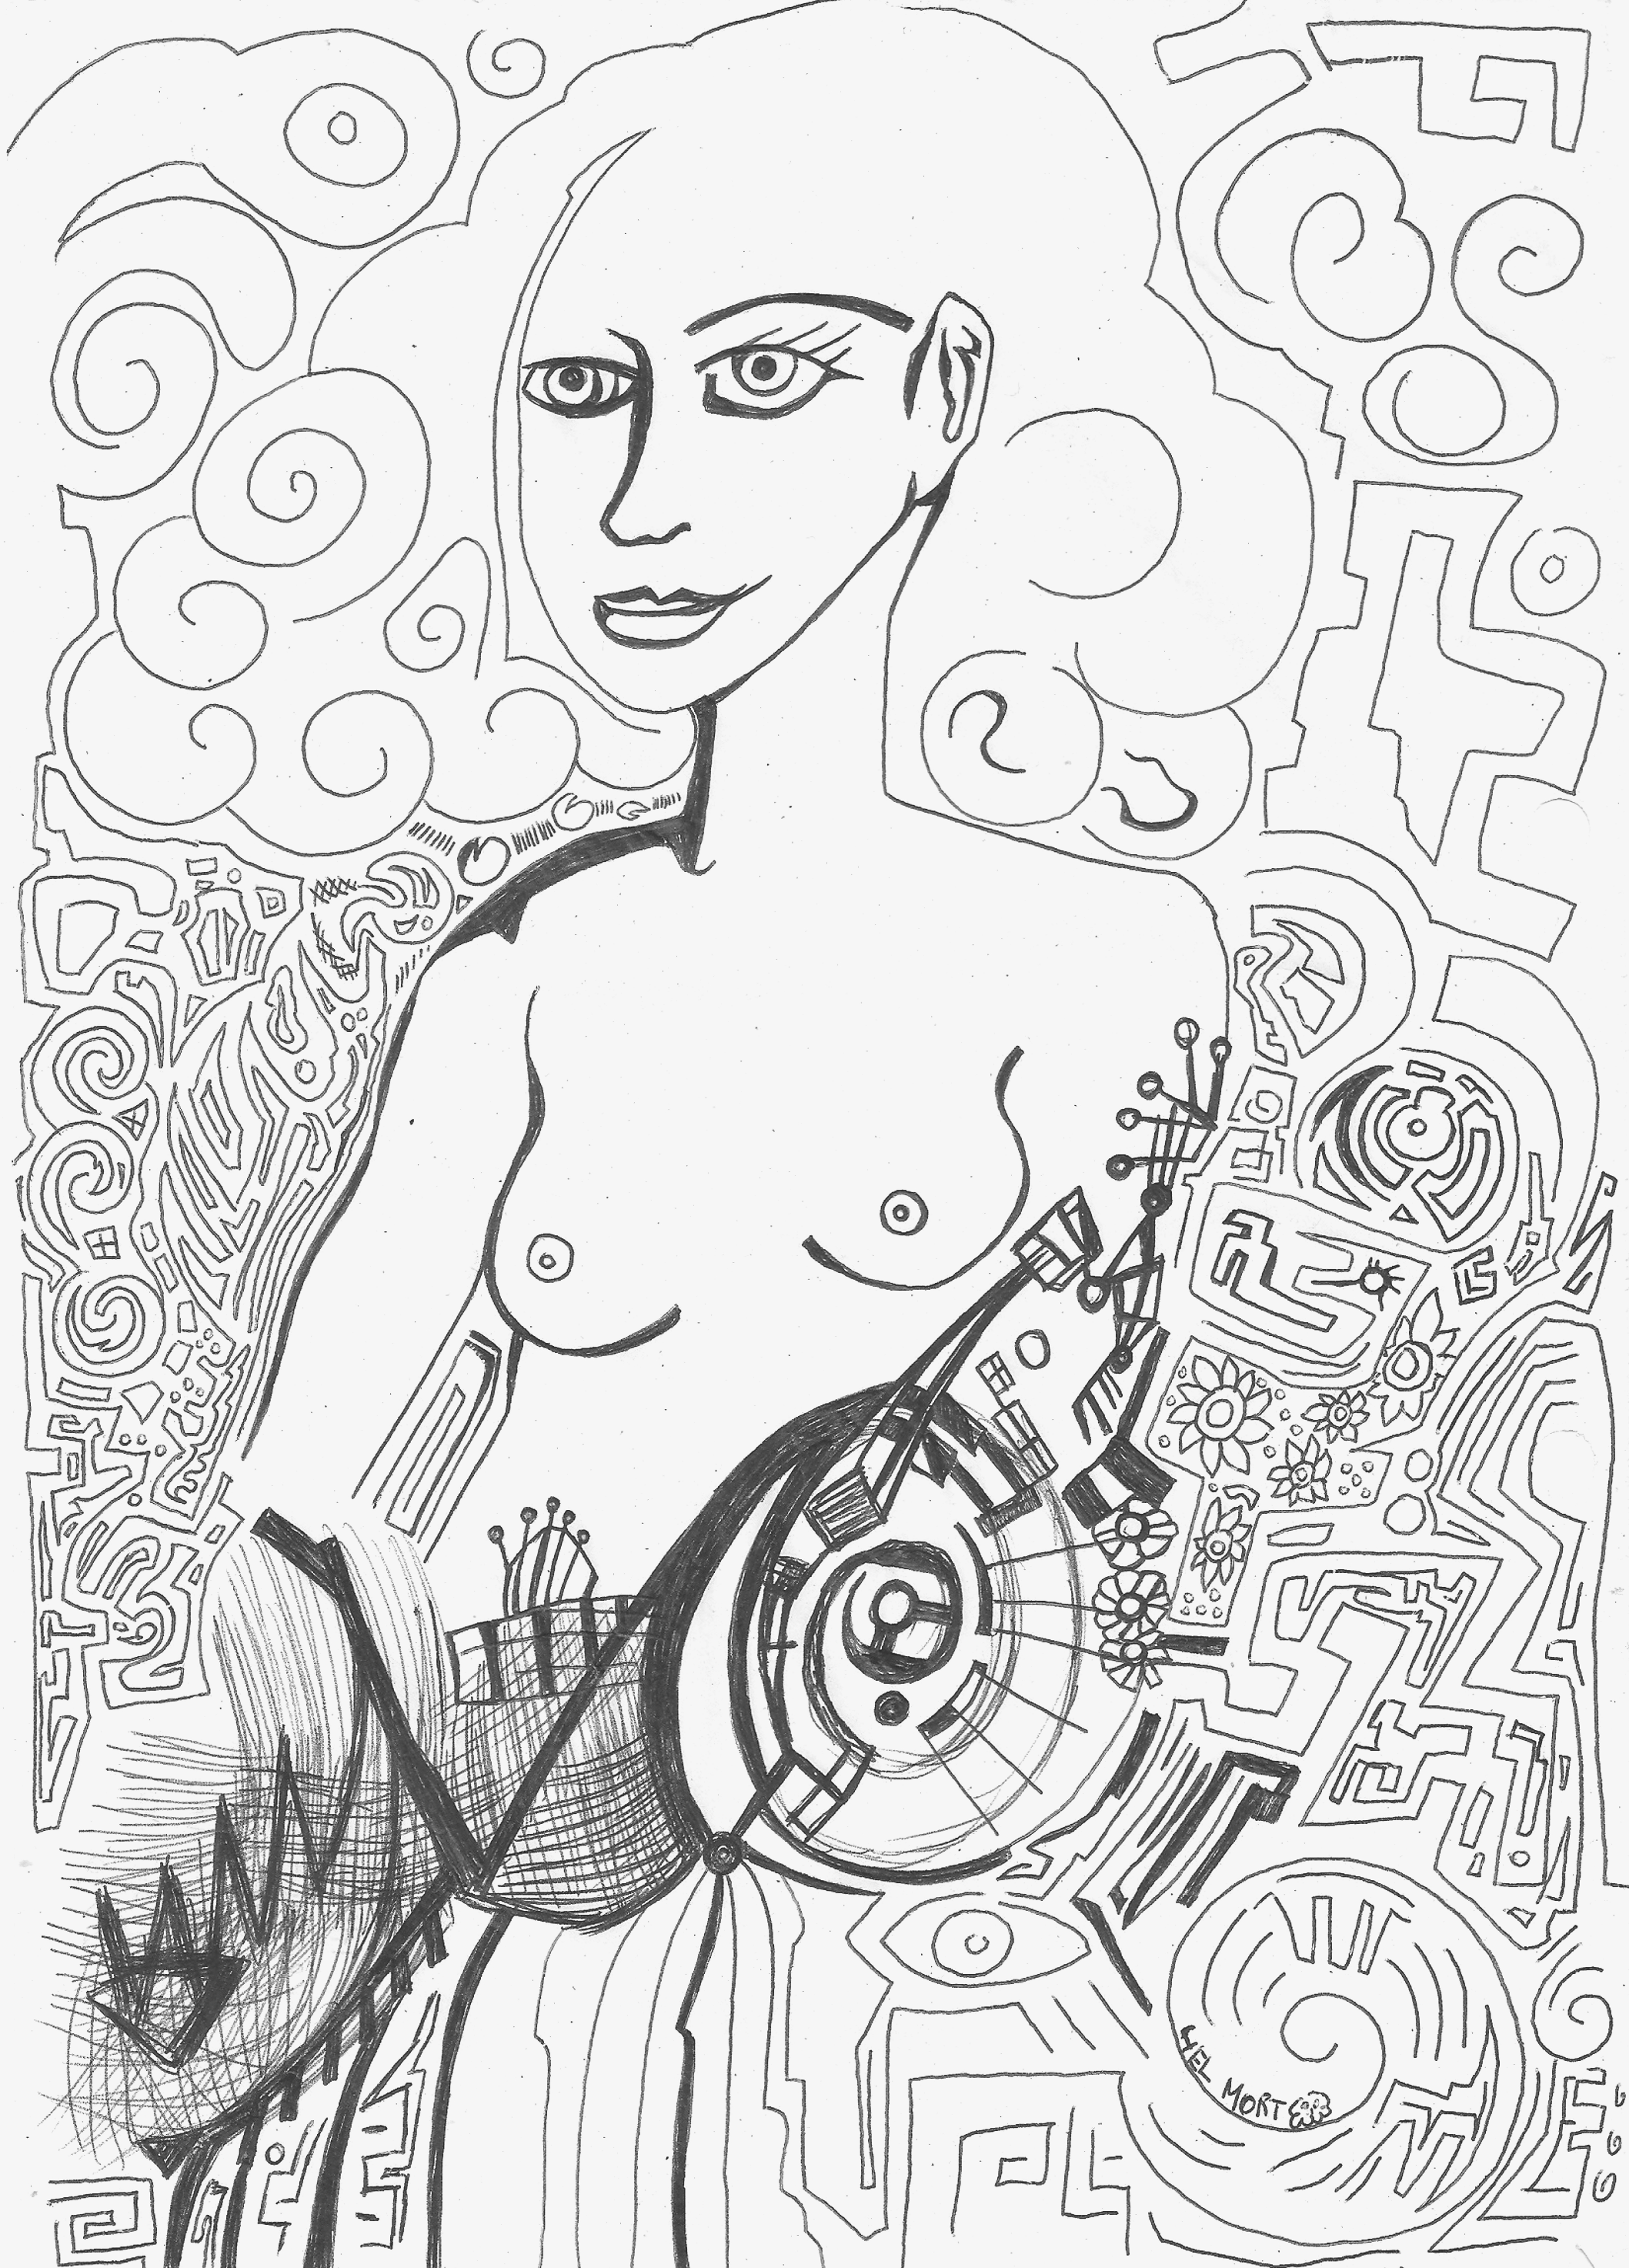
painting, art, artist, artwork, drawing, contemporary art, photography, illustration, paint, love, design, sketch, fine art, abstract art, creative, abstract, acrylic painting, nature, watercolor, art gallery, oil painting, gallery, modern art, abstract painting, digital art, contemporary painting, art collector, style, girl, woman, fashion, mort, cheek, chest, jaw, neck, line art, black and white, trunk, monochrome photography, visual arts, abdomen, doodle, coloring book